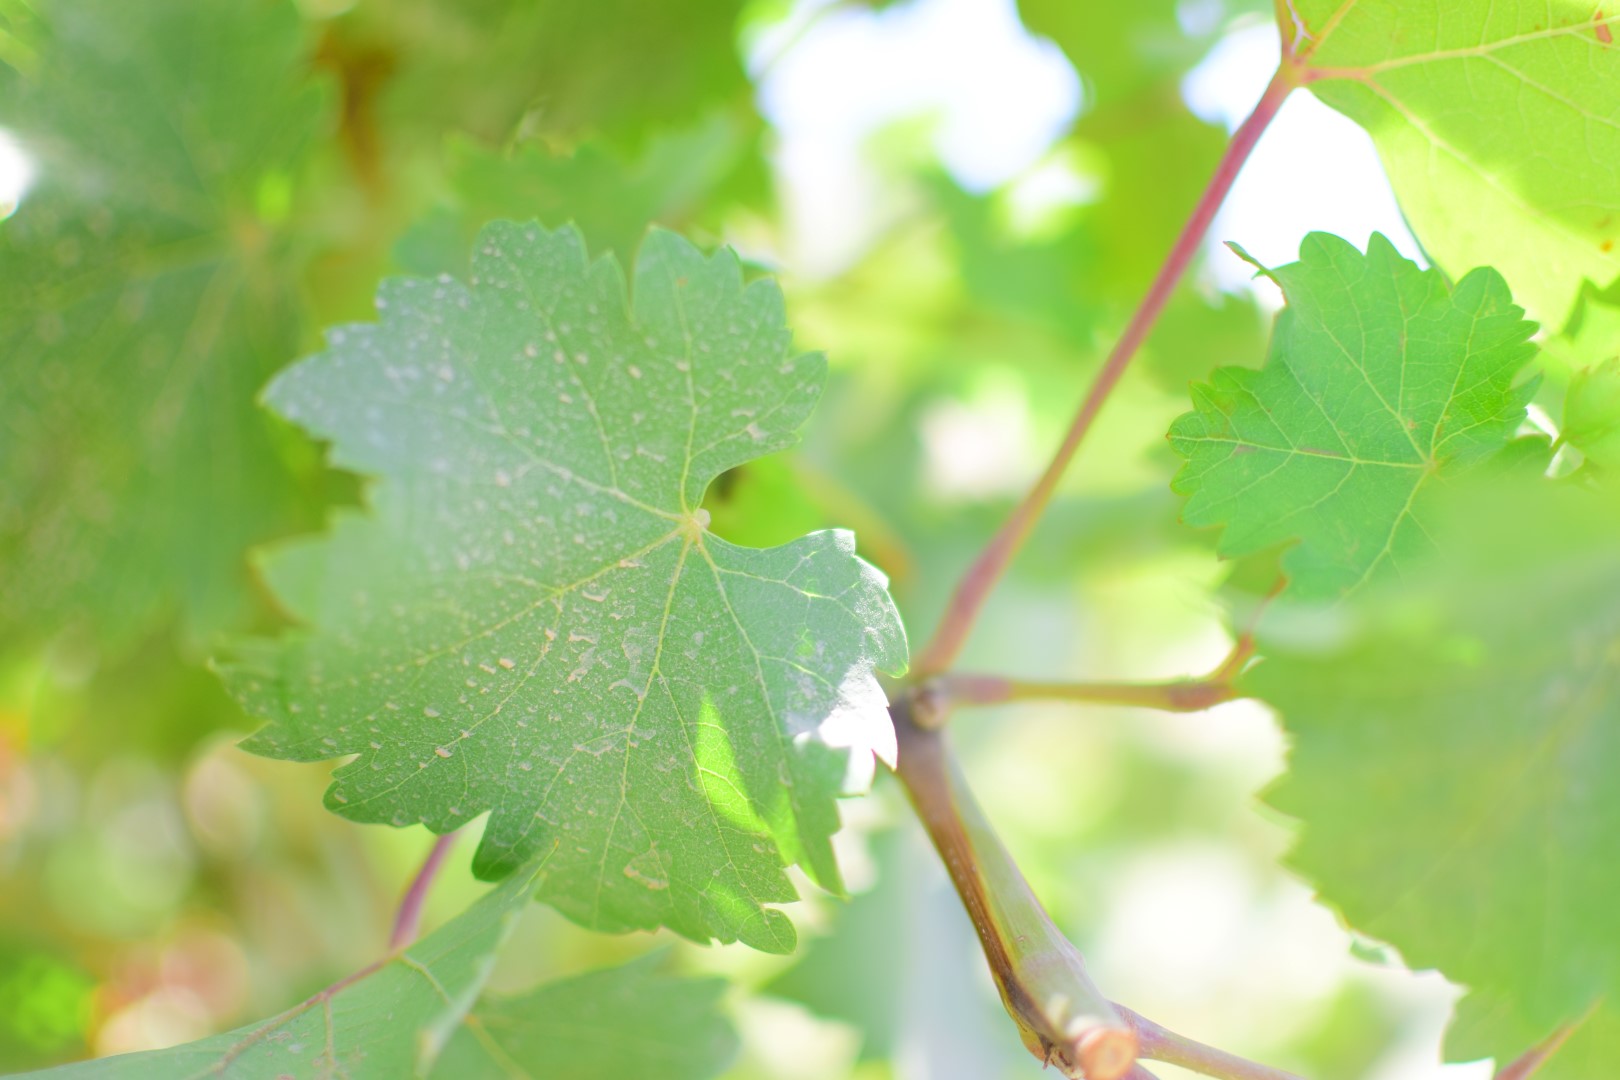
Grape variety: Shdah